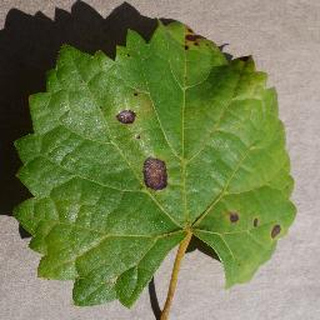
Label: grape_black_rot